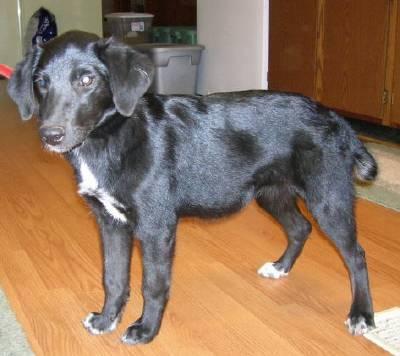
dog